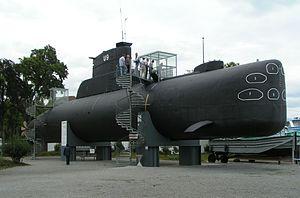
Le musée des techniques de Spire est un musée allemand ouvert en 1991 plutôt orienté vers les transports : des trains à vapeur au Boeing 747, au Tupolev en passant par les Vespas, les voitures et les sous-marins. Il se trouve dans les environs du centre de la ville de Spire, près de l'aérodrome Spire/Ludwigshafen.